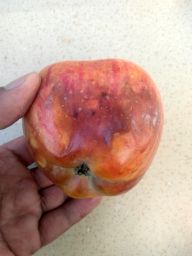
Fruit: Apple
Quality: Bad